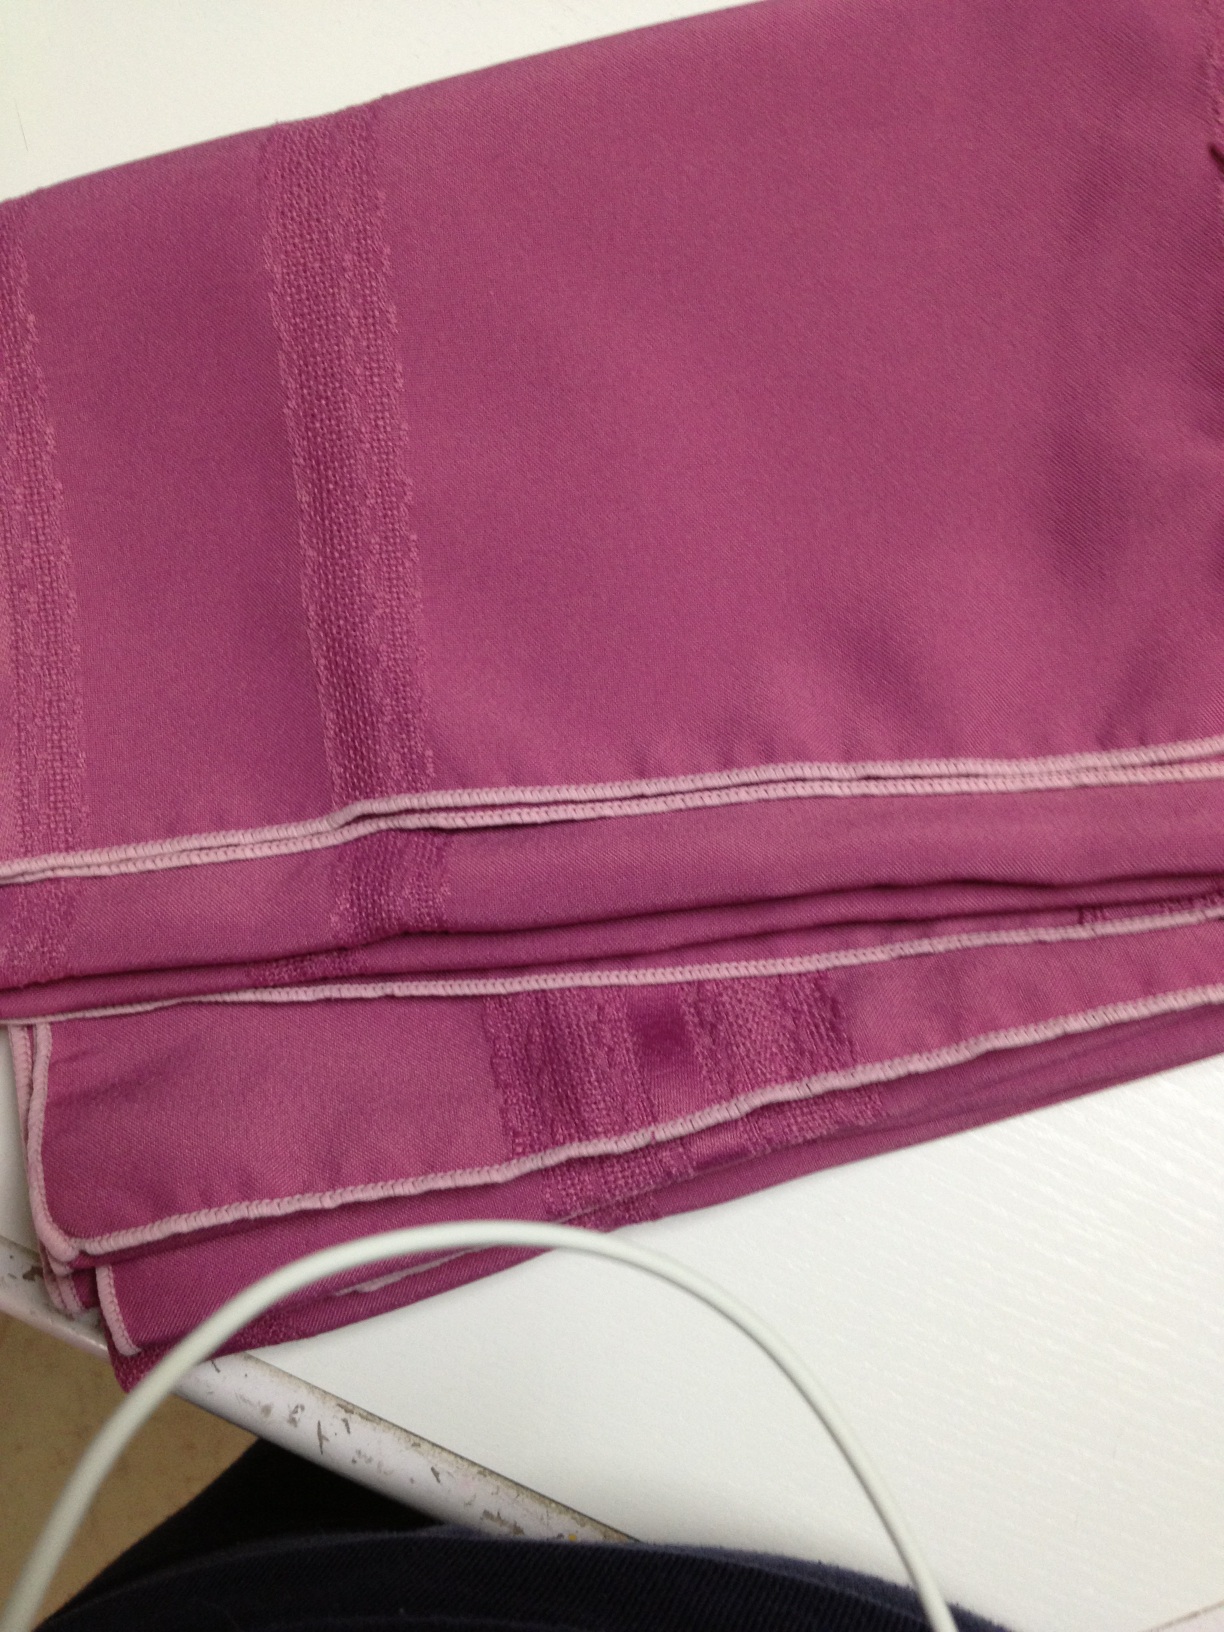Question: Is this cloth pink or blue?
Answer: pink